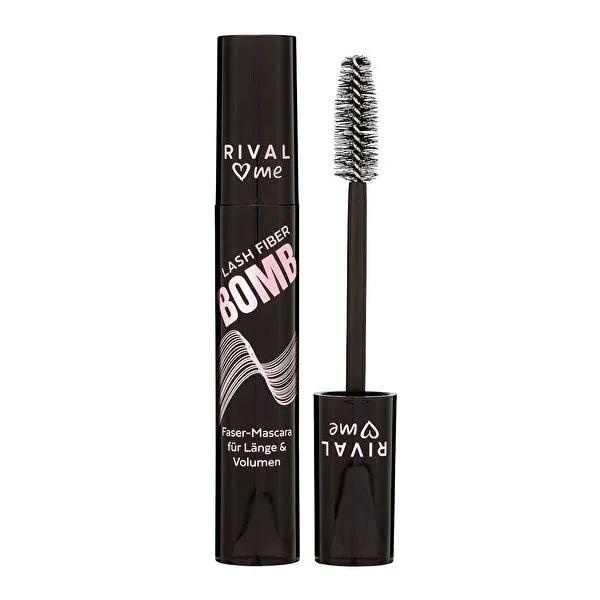
Rival Loves Me Maskara Lash Fiber Bomb - Volume & Lengthening Mascara, Ophthalmologically Tested
Are you tired of sparse, uninspiring lashes that fail to make a statement? Do you crave a mascara that not only lengthens and thickens your lashes but also does so safely and effectively? Look no further than the Rival Loves Me Maskara Lash Fiber Bomb. This exceptional mascara is designed to enhance your eyelashes by lengthening, thickening, and curling them, giving you the dramatic, voluminous lashes you've always desired. The Power of Bamboo-Derived Lash Fibers The Rival Loves Me Maskara Lash Fiber Bomb harnesses the natural power of bamboo-derived lash fibers to provide long and thick lashes. The unique formula combines these fibers with a volumizing agent, ensuring that your lashes are not only longer but also fuller and more dramatic. This innovative approach to lash enhancement means you can achieve salon-quality results from the comfort of your own home. A Seductive Curl with Every Application The fiber brush included with the Rival Loves Me Maskara Lash Fiber Bomb is designed to give your lashes an attractive, seductive curl. This isn't just about aesthetics; the curl enhances the overall appearance of your eyes, making them look bigger, brighter, and more captivating. With this mascara, you'll experience a noticeable difference in the way your eyes look and feel. Safe for Sensitive Eyes Understanding that eye health is paramount, the Rival Loves Me Maskara Lash Fiber Bomb has been ophthalmologically tested. This rigorous testing ensures that the product is safe for use on sensitive eyes, reducing the risk of irritation or damage. You can confidently enjoy the benefits of this mascara without worrying about compromising your eye health. Why Choose Rival Loves Me Maskara Lash Fiber Bomb? This mascara stands out in the market due to its unique blend of natural ingredients, innovative brush design, and commitment to safety. Here are just a few reasons why it's the ideal choice for anyone looking to elevate their lash game: Bamboo-Derived Lash Fibers: Provides length and volume, ensuring your lashes are both longer and thicker. Fiber Brush: Gives lashes an attractive curl, enhancing the overall appearance of your eyes. Ophthalmologically Tested: Ensures the product is safe for use on sensitive eyes, minimizing the risk of irritation. Perfect for Various Occasions The Rival Loves Me Maskara Lash Fiber Bomb is versatile and can be used for a variety of occasions. Whether you're heading to a night out on the town, a special event, or simply want to add a little extra to your everyday look, this mascara delivers. It's perfect for anyone seeking to make a statement with their lashes. Technical Specifications Volume: 0.42 fl oz Key Ingredients: Bamboo-derived lash fibers Safety Features: Ophthalmologically tested Ready to experience the transformative power of the Rival Loves Me Maskara Lash Fiber Bomb? Click 'Add to Cart' now and discover a world of dramatic, voluminous lashes that turn heads!
Brand: Rival Loves Me
Category: Health & Beauty > Personal Care > Cosmetics > Makeup > Eye Makeup > Mascaras